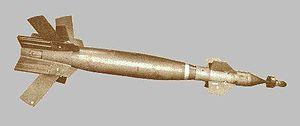
Paveway est une marque déposée de Raytheon pour les bombes guidées laser ainsi que pour les matériels et services qui y sont liés. Ce terme peut être également utilisé par Lockheed Martin pour des produits spécifiques fabriqués sous licence de Raytheon.